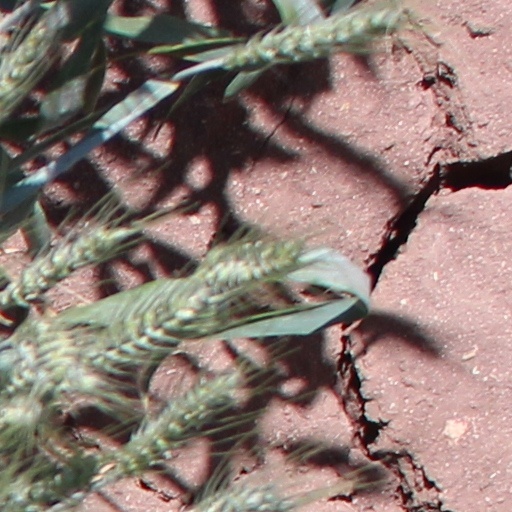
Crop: wheat